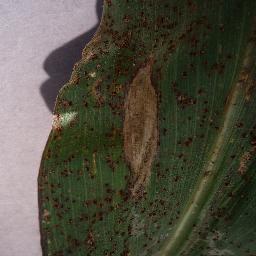
Label: Corn_(Maize)___Northern_Leaf_Blight